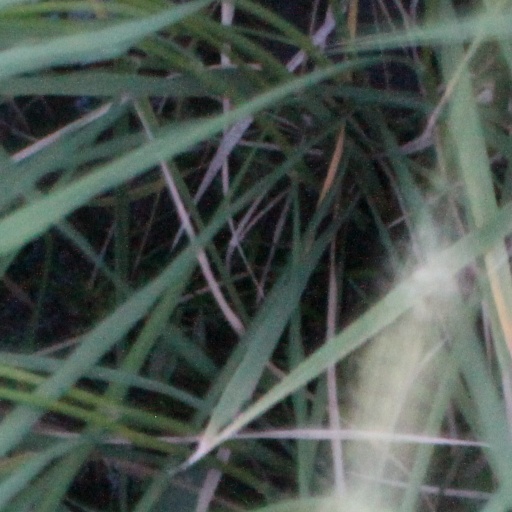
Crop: rice